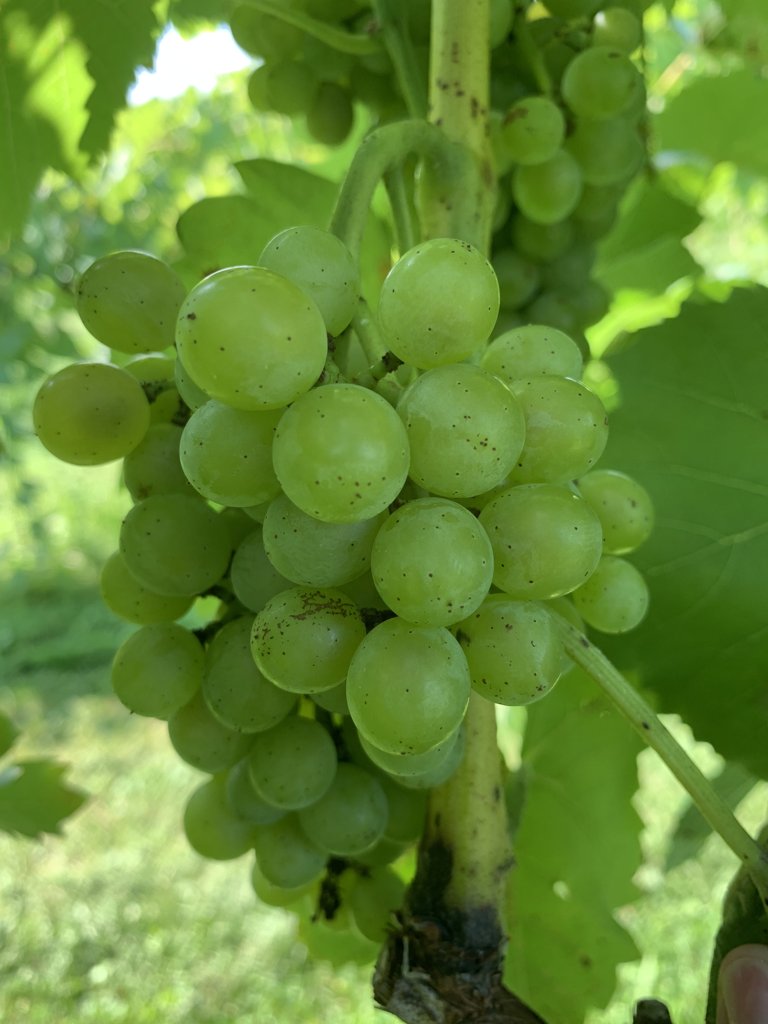
Berries visible: 54
Grape clusters: 4